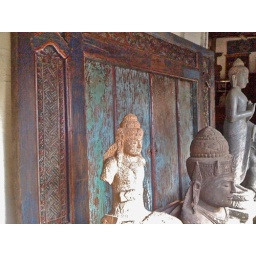
Item-223Large carved wooden door in antique teak USD 5,000Size: Consult us